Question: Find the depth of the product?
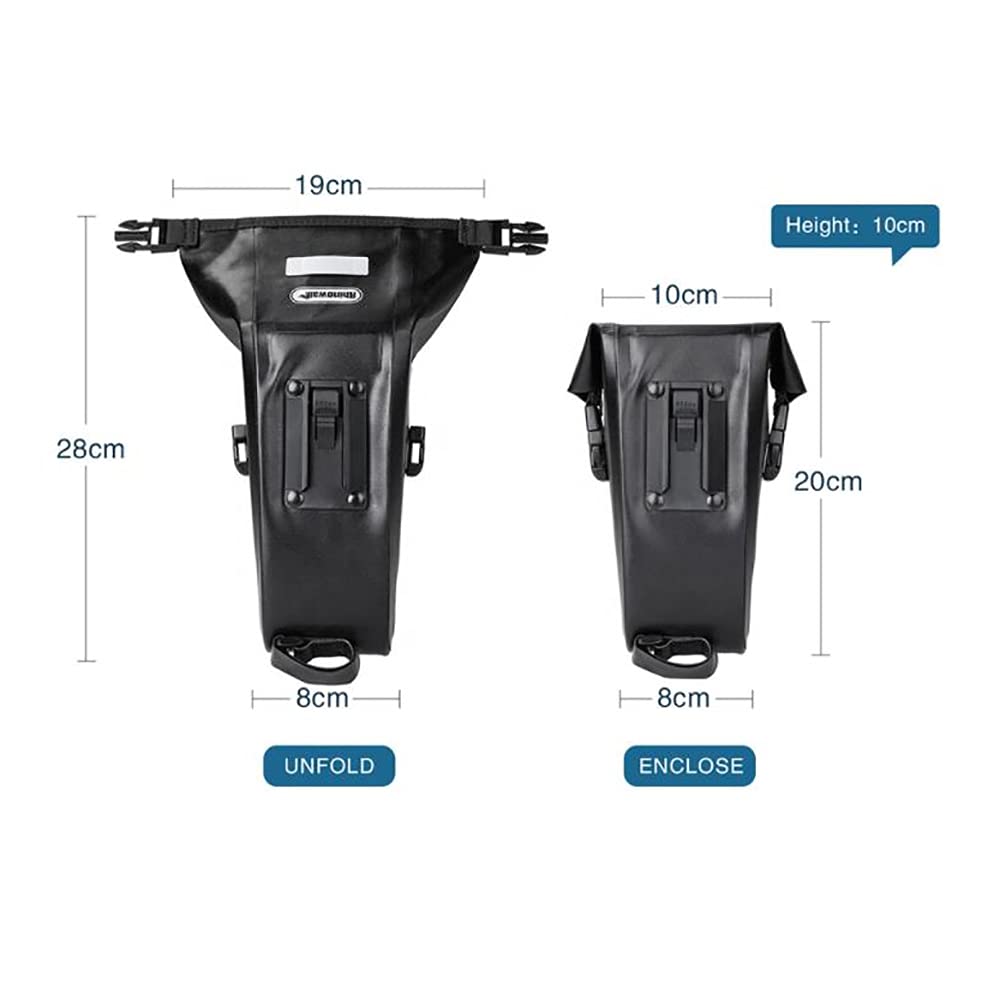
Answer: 19.0 centimetre